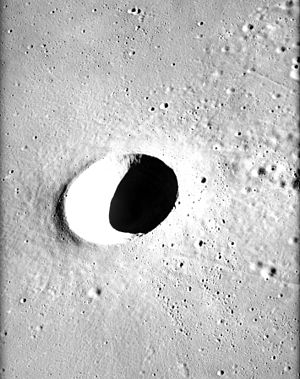
Euclides (månekrater)
Euclides er et lille nedslagskrater på Månen. Det befinder sig på Månens forside og er opkaldt efter den græske matematiker Euclid.